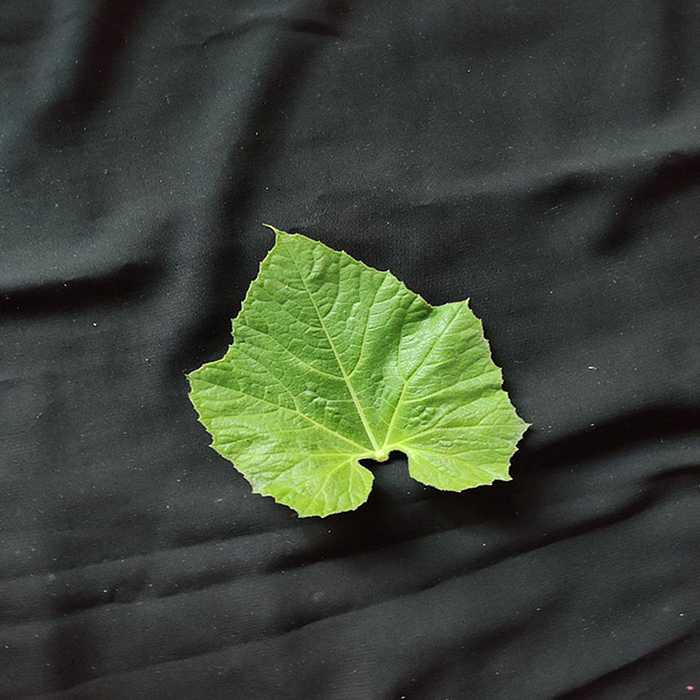
Plant: Bottle gourd
Label: Fresh leaf